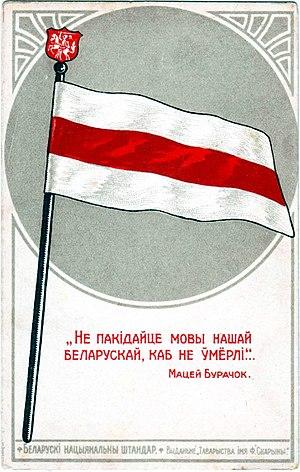
La République populaire biélorusse est le premier État indépendant biélorusse. La RPB est proclamée en 1918. L'arrivée des Soviétiques au pouvoir en 1919 est à l'origine de la disparition de la RPB remplacée par la République socialiste soviétique lituano-biélorusse. Le gouvernement de la RPB part en exil en 1919 à Prague.
Le drapeau national actuel de la Biélorussie a été adopté et approuvé par référendum le 7 juin 1995, puis modifié le 10 février 2012. Il remplace le drapeau qui servait depuis l'indépendance du pays vis-à-vis de l'Union soviétique, en 1991.